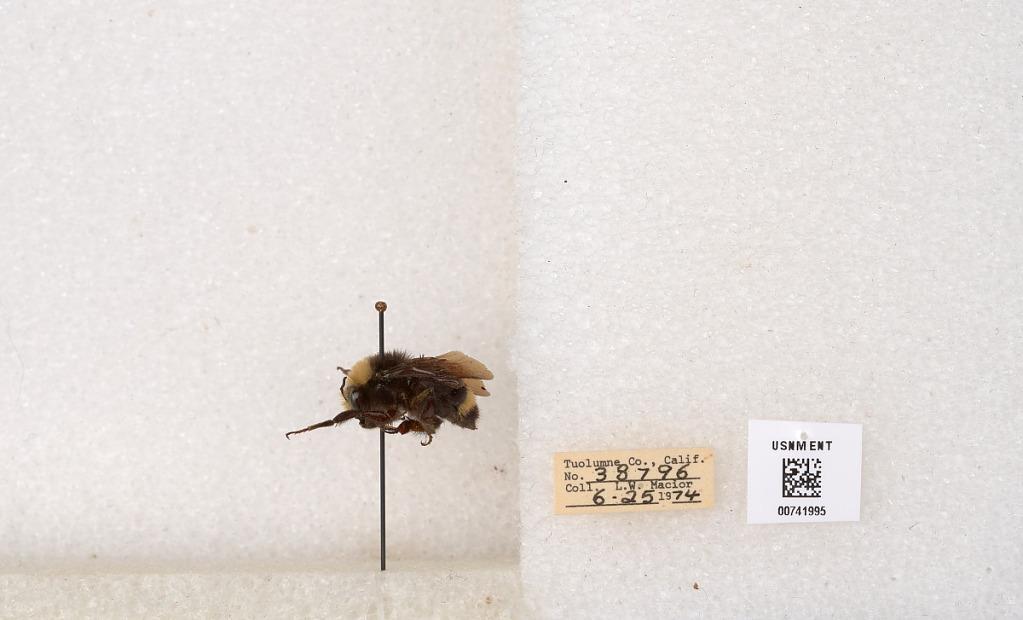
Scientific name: Bombus (Pyrobombus) vosnesenskii Radoszkowski
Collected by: L. Macior
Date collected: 1974-6-25
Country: United States
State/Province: California
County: Tuolumne
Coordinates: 37.9712, -120.228